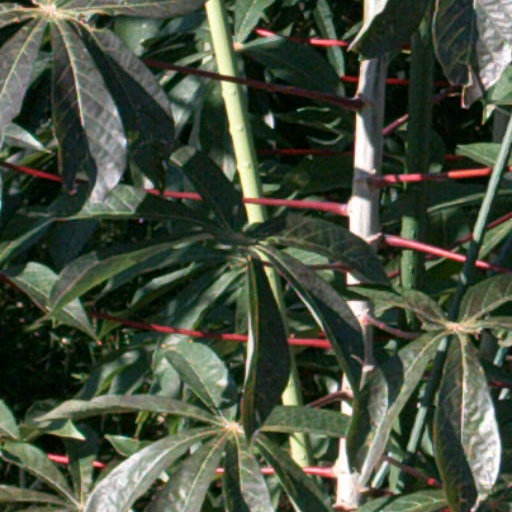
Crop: cassava